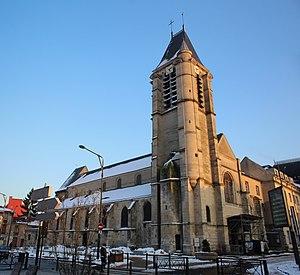
Église Saint-Cyr-Sainte-Julitte de Villejuif.